Intercity Express

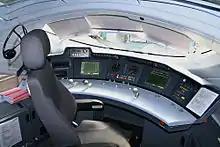
Inside the cab of an ICE 3

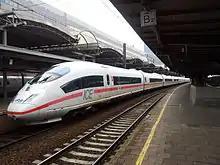
ICE 4653 owned by Nederlandse Spoorwegen at Brussels-South railway station

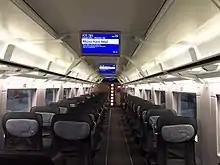
The refurbished 1st class interior of an ICE 1 trainset

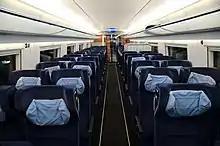
The refurbished 2nd class interior of an ICE 3 trainset

A notable characteristic of the ICE trains is their colour design, which has been registered by the DB as an aesthetic model and hence is protected as intellectual property. The trains are painted in "Pale Grey" (RAL 7035) with a "Traffic Red" (RAL 3020) stripe on the lower part of the vehicle. The continuous black band of windows and their oval door windows differentiate the ICEs from any other DB train.